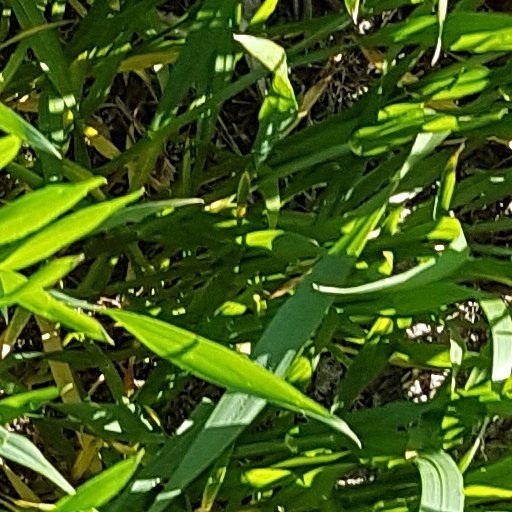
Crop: wheat